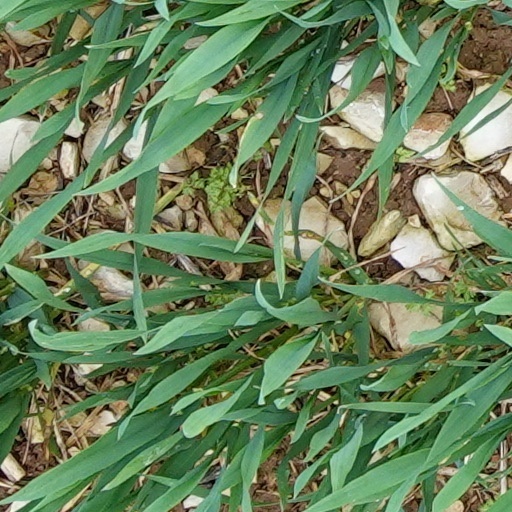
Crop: wheat